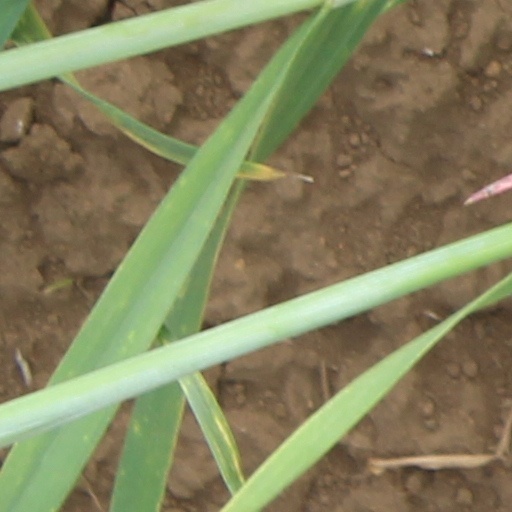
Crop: wheat